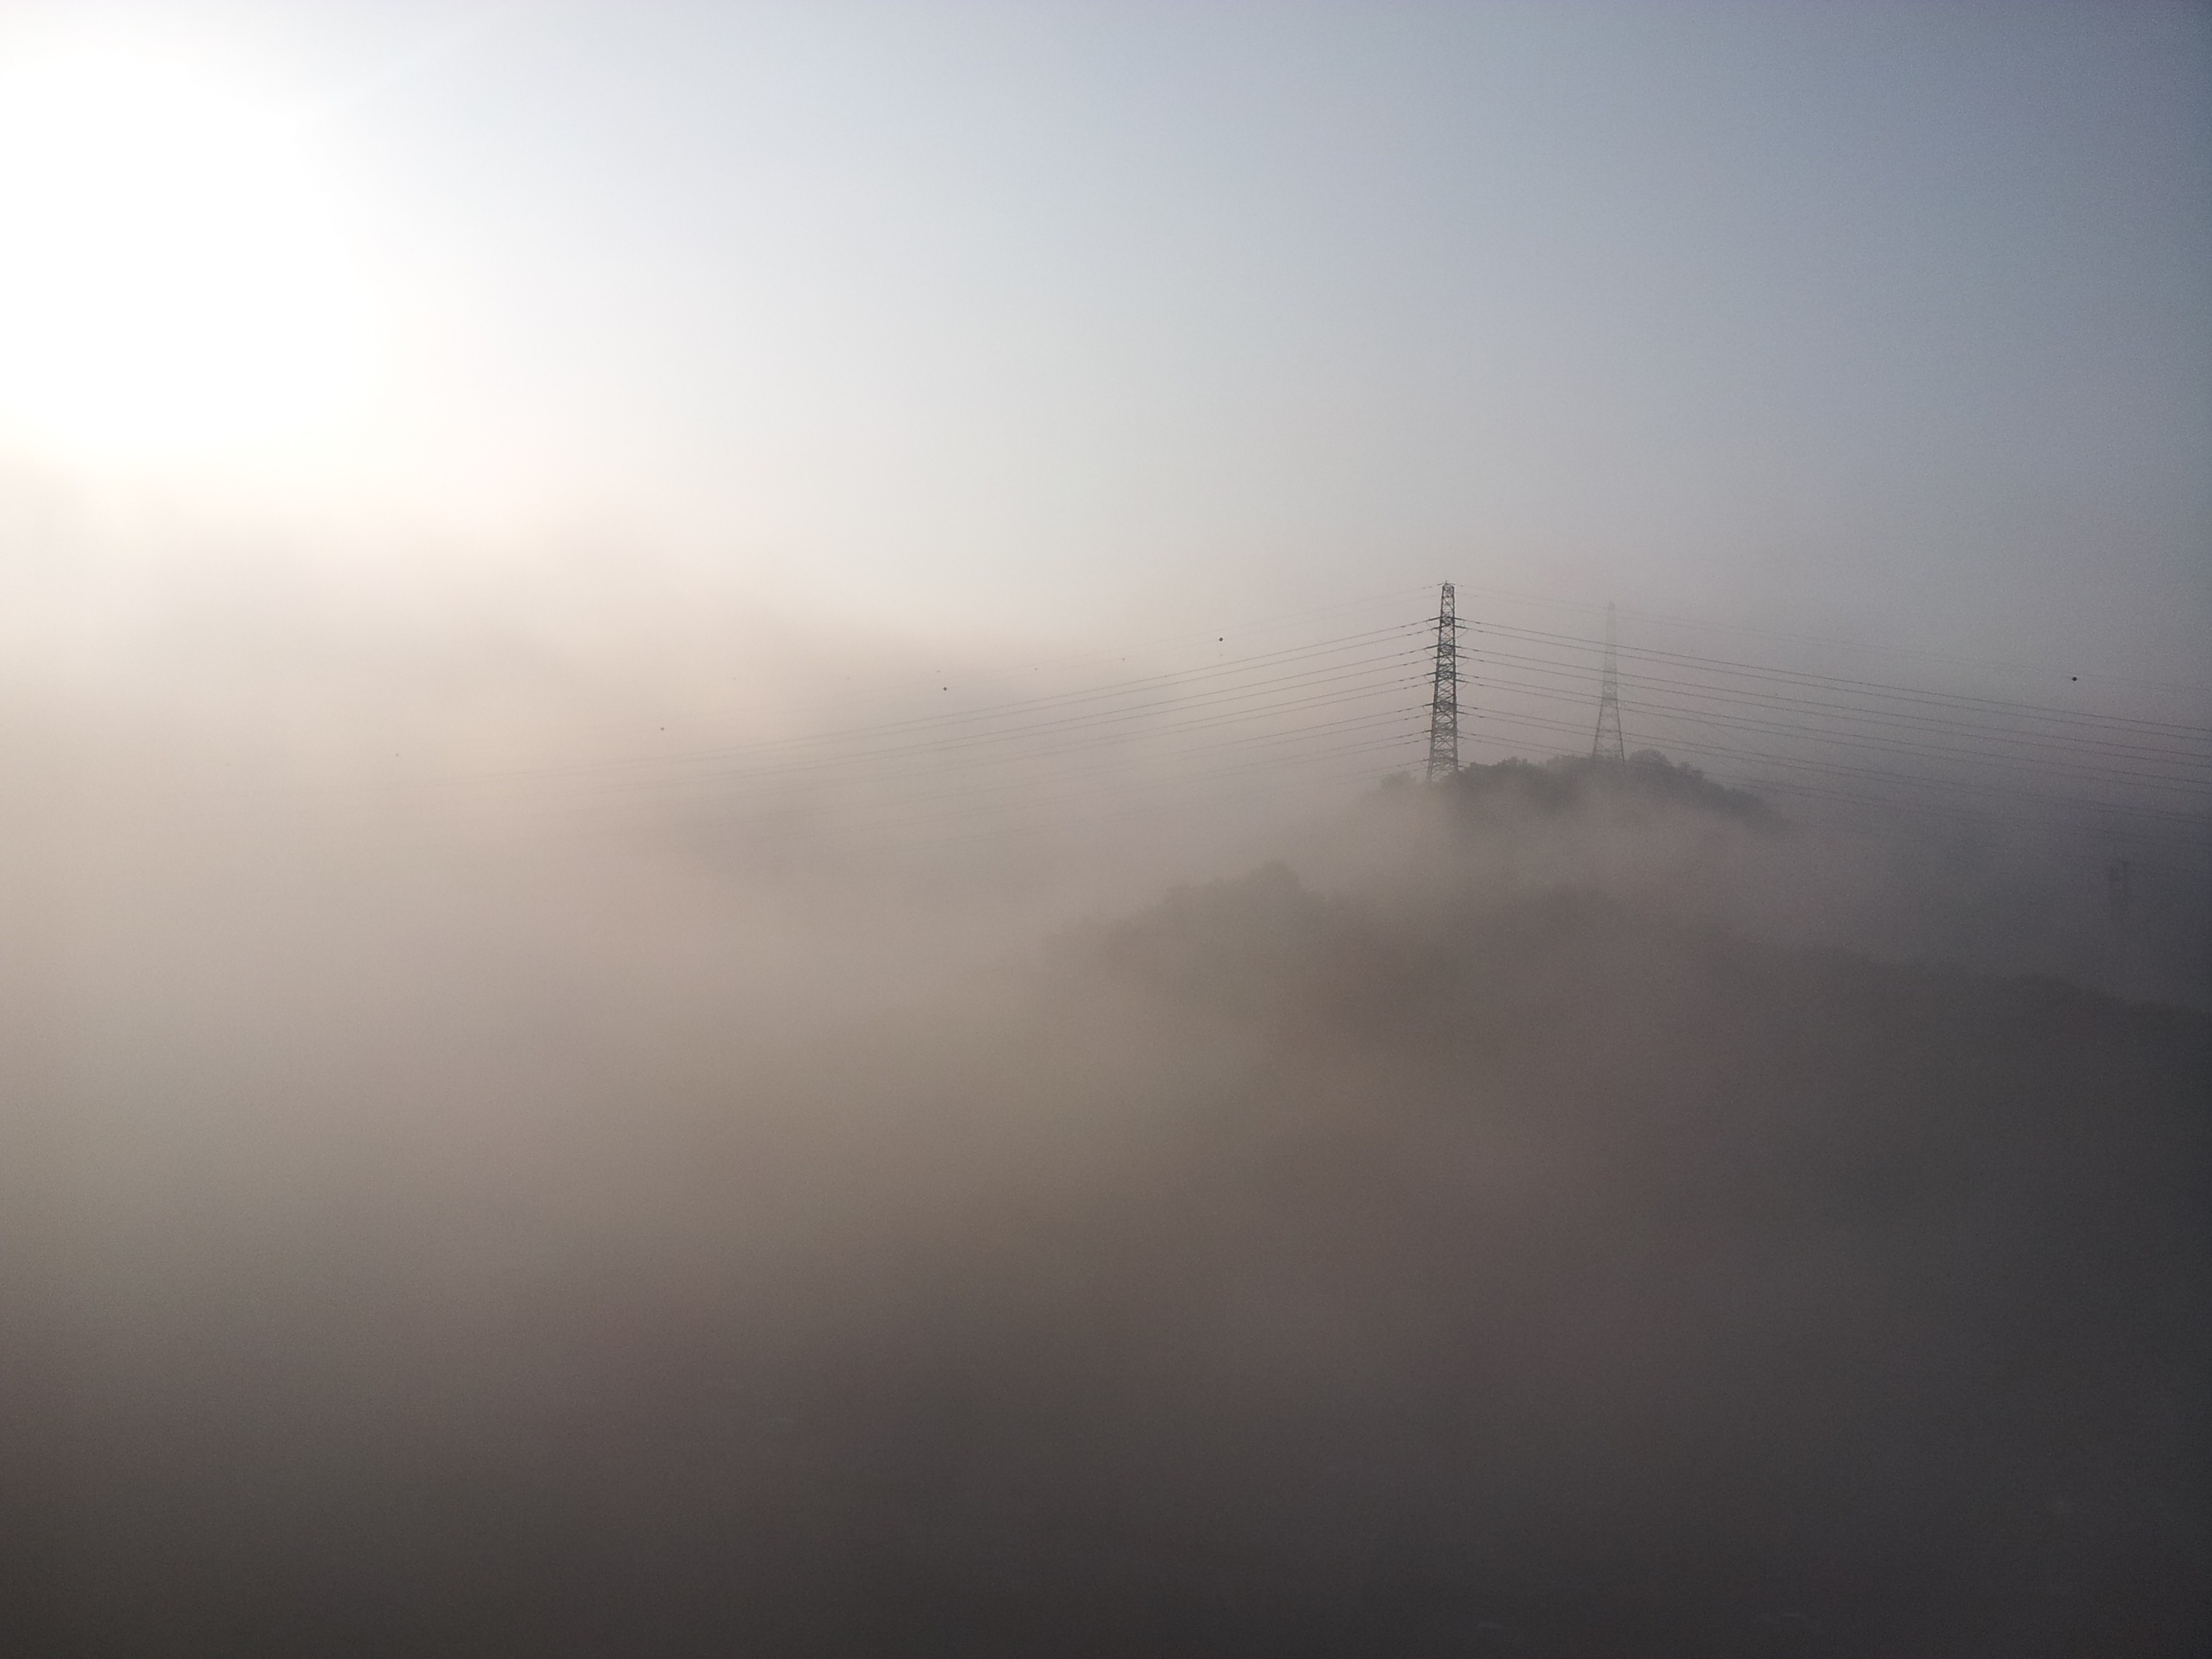
horizon, cloud, sky, sun, fog, sunrise, mist, sunlight, morning, dawn, atmosphere, weather, haze, solar, iron tower, atmospheric phenomenon, atmosphere of earth